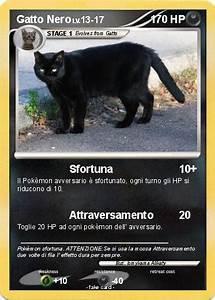
cat